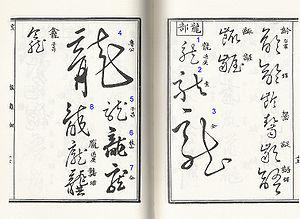
L’écriture cursive chinoise est une des formes de la calligraphie chinoise inscrite au Patrimoine culturel immatériel de l’humanité par l'Unesco en 2009. C'est la forme que prennent les caractères chinois lorsqu'ils sont écrits sans respecter les règles de tracé des caractères, notamment pour des notes rapides utilisées dans un usage domestique courant.